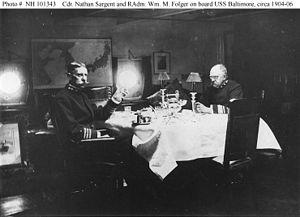
William M. Folger est un amiral de la marine des États-Unis.